Hans Mühlenfeld

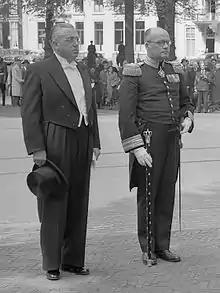
Ambassador Mühlenfeld (left) being received by Queen Juliana of the Netherlands, 12 May 1953.

Hans Mühlenfeld (11 September 1901 – 14 October 1969) was a German politician and diplomat who served as the second Ambassador to Australia and Ambassador to the Netherlands.